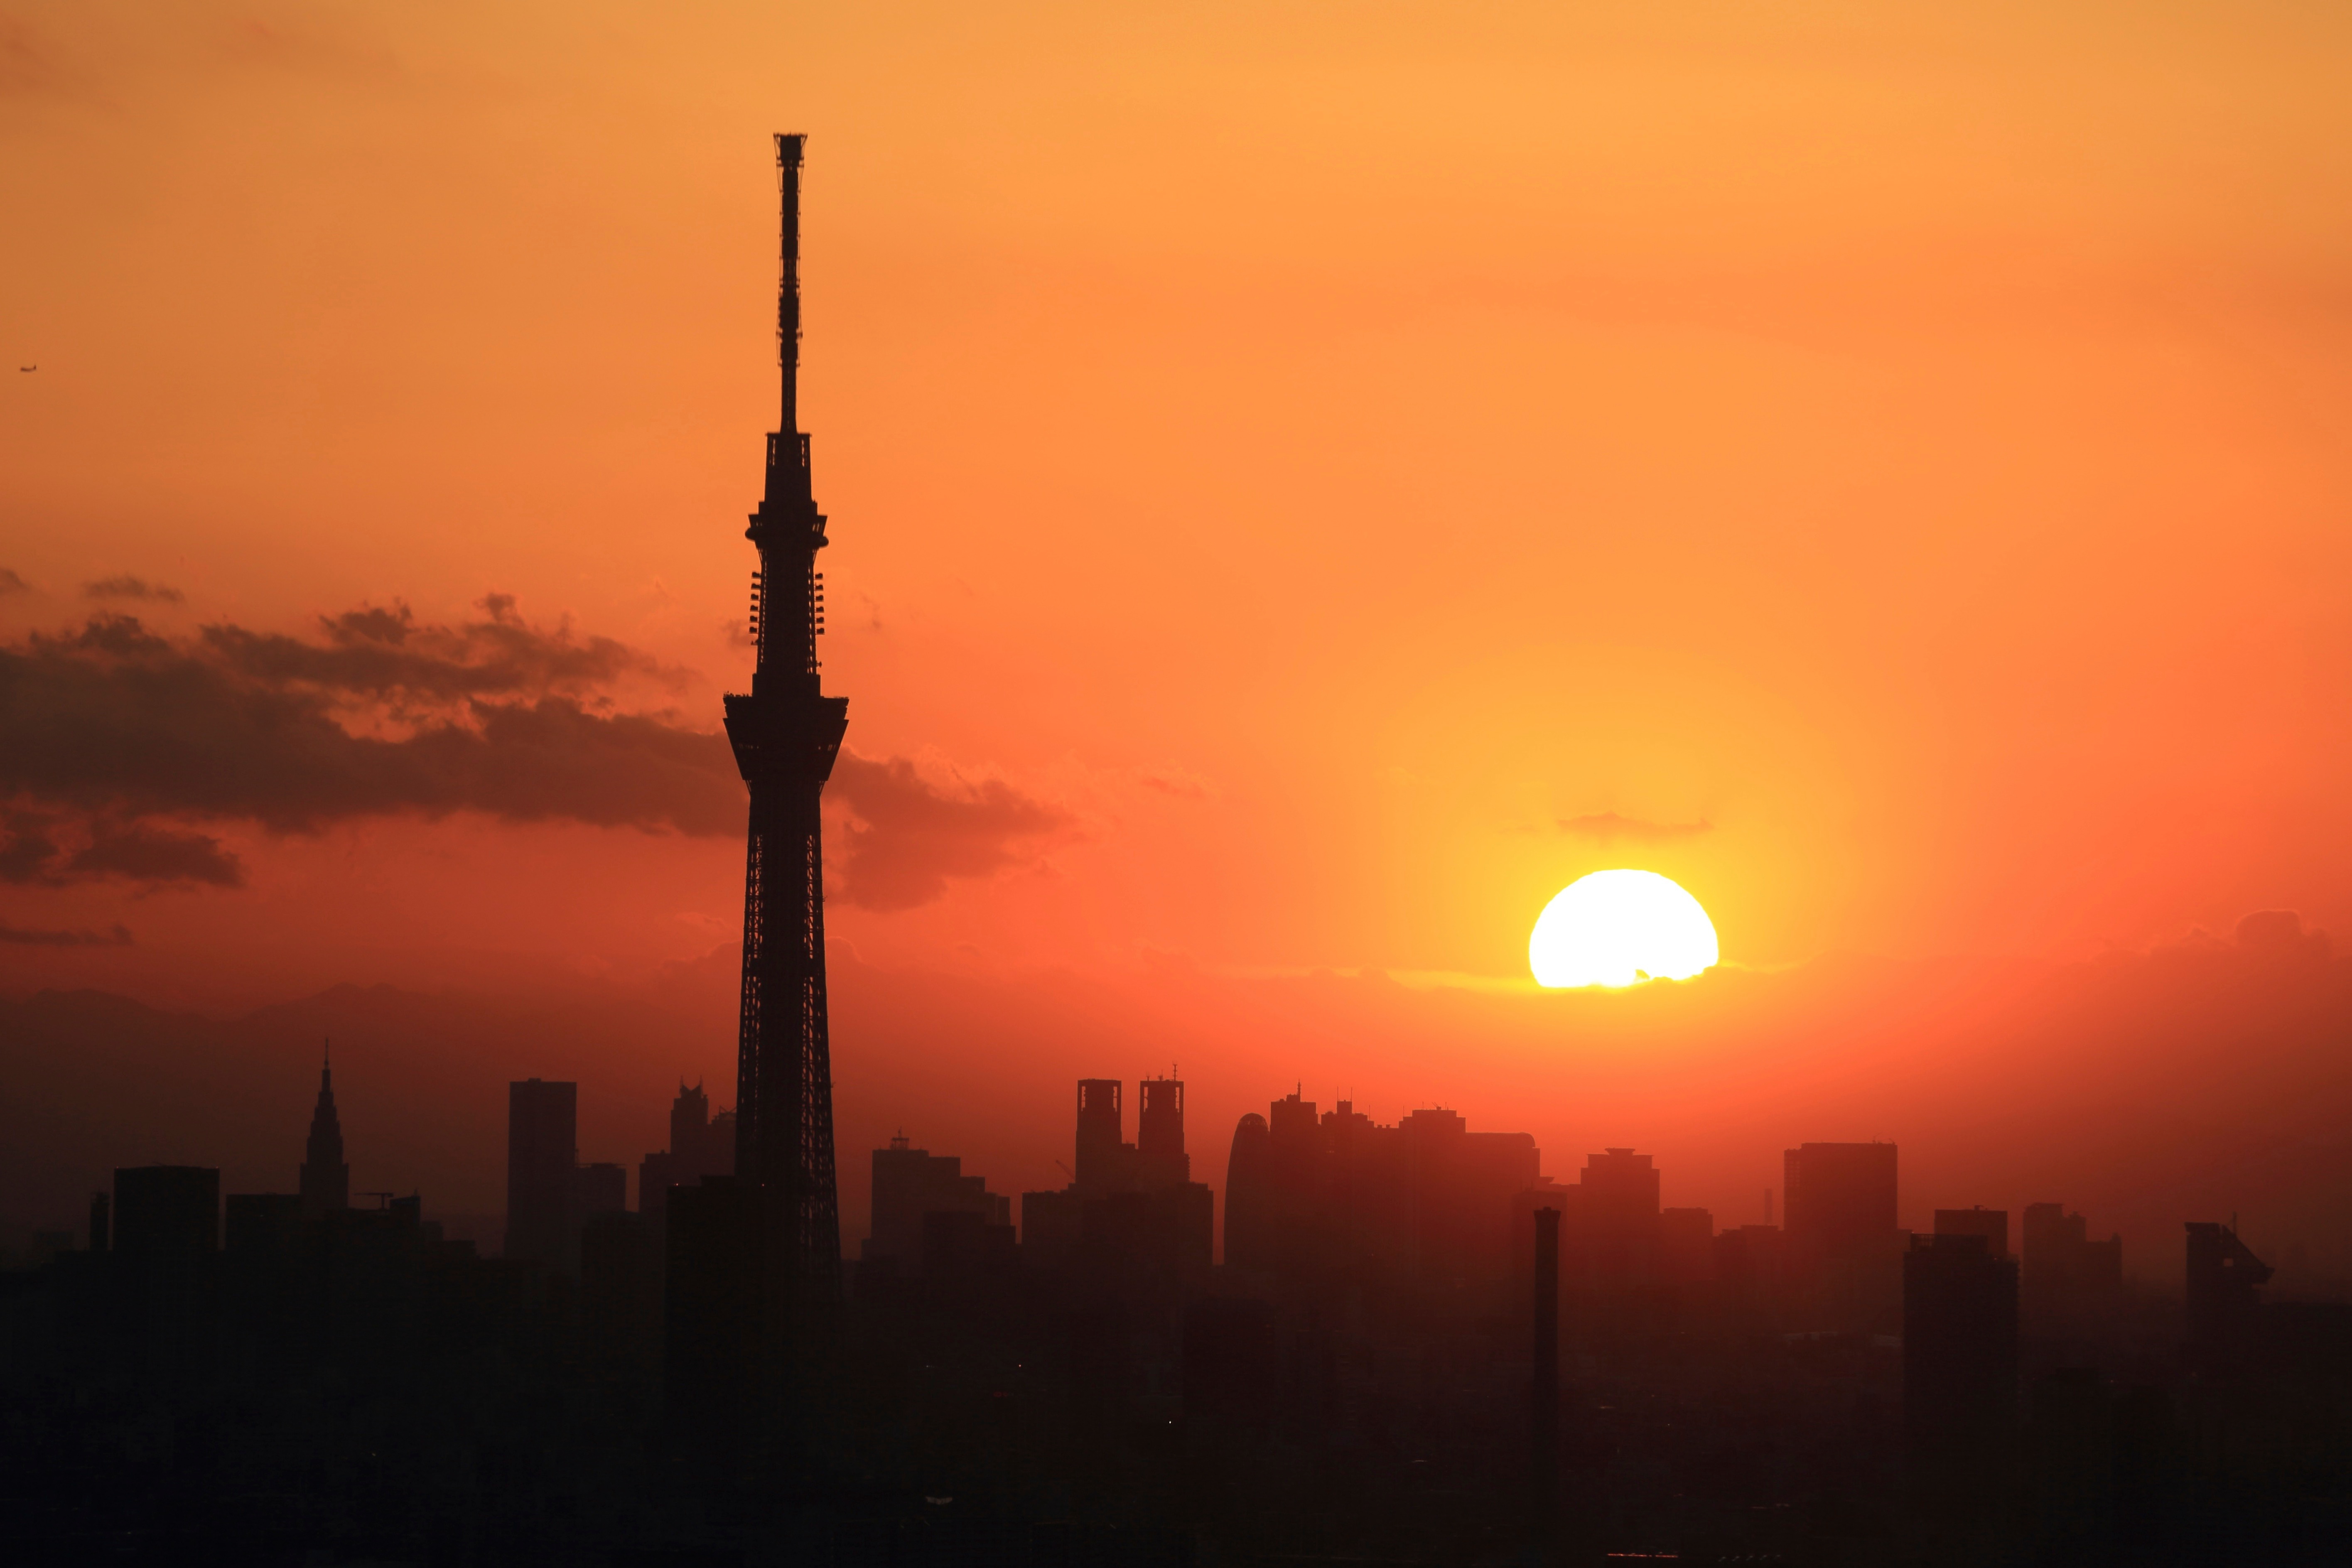
horizon, architecture, sun, sunrise, sunset, skyline, sunlight, morning, building, dawn, atmosphere, dusk, evening, tower, haze, afterglow, atmospheric phenomenon, red sky at morning